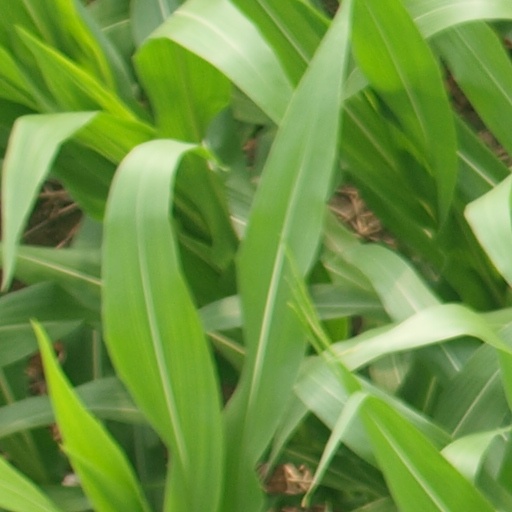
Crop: maize; corn